Les plaisirs de Versailles

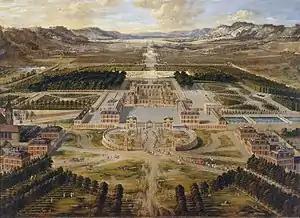
The Palace of Versailles in 1668

Les plaisirs de Versailles H.480 (English: "The Pleasures of Versailles") is a short opera (or "divertissement") by the French composer Marc-Antoine Charpentier. It was intended for performance at the new courtly entertainment known as "les appartements du roi" ("the king's receptions") devised by King Louis XIV and held in his own apartments at the palace of Versailles in 1682. At the time, Charpentier was composer for Louis, "le Grand Dauphin", the king's son. The librettist is unknown.